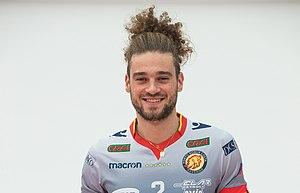
Kamil Rychlicki est un joueur polonais-luxembourgeois de volley-ball né le 1ᵉʳ novembre 1996 à Ettelbruck. Il joue attaquant. Pour la saison 2019/2020 il est dans l'équipe italienne de Cucine Lube Civitanova.